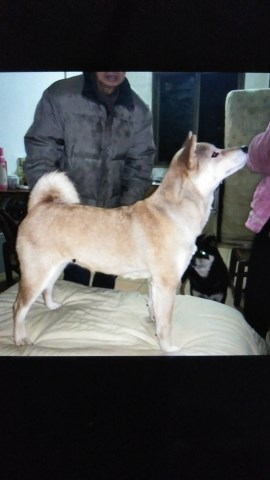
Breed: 1043-n000001-Shiba_Dog